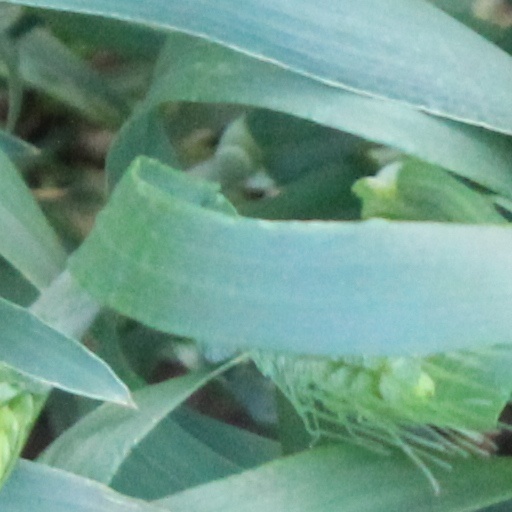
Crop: wheat